Frank E. Garretson

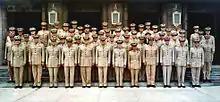
Garretson (1st from right, 4th Row) at General officers Symposium in 1967.

Following the battle, the 24th Marines returned to Maui, Hawaii, and Garretson was appointed commanding officer of 3rd Battalion. He led his battalion back to Camp Pendleton, California, in October 1945, when it was deactivated. Garretson then assumed duty as executive officer of the Guard Battalion at Camp Pendleton and later was promoted to commanding officer of that battalion.